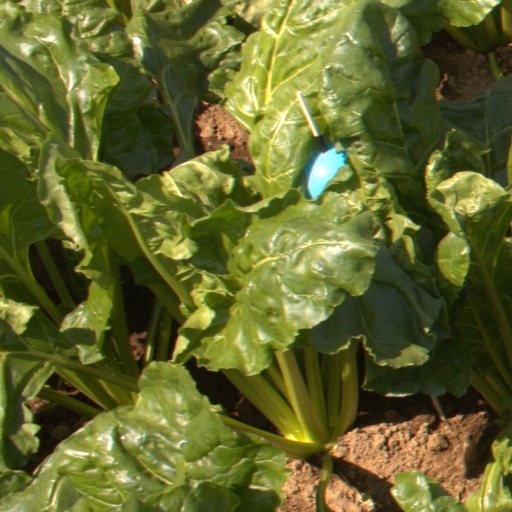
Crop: sugar beet